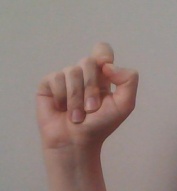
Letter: fa